Sky position (RA, Dec in degrees): 184.84, 25.769
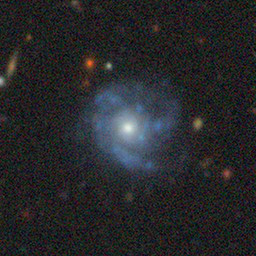
Galaxy morphology: Unbarred Loose Spiral Galaxies